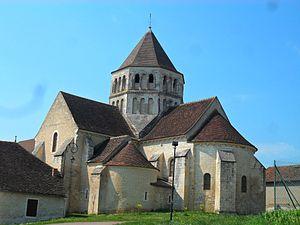
Eglise Larochoise.
Laroche-Saint-Cydroine est une commune française située dans le département de l'Yonne en région Bourgogne-Franche-Comté.